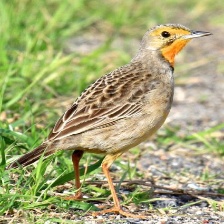
Species: CAPE LONGCLAW
Scientific name: MACRONYX CAPENSIS